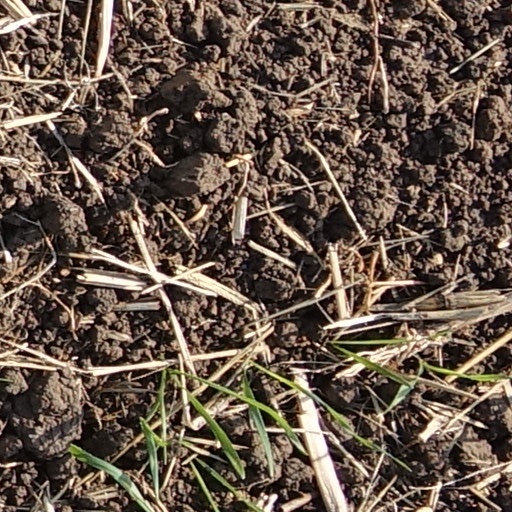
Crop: wheat